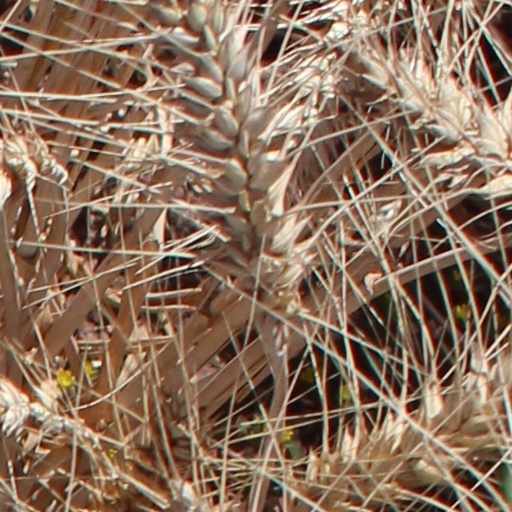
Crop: wheat